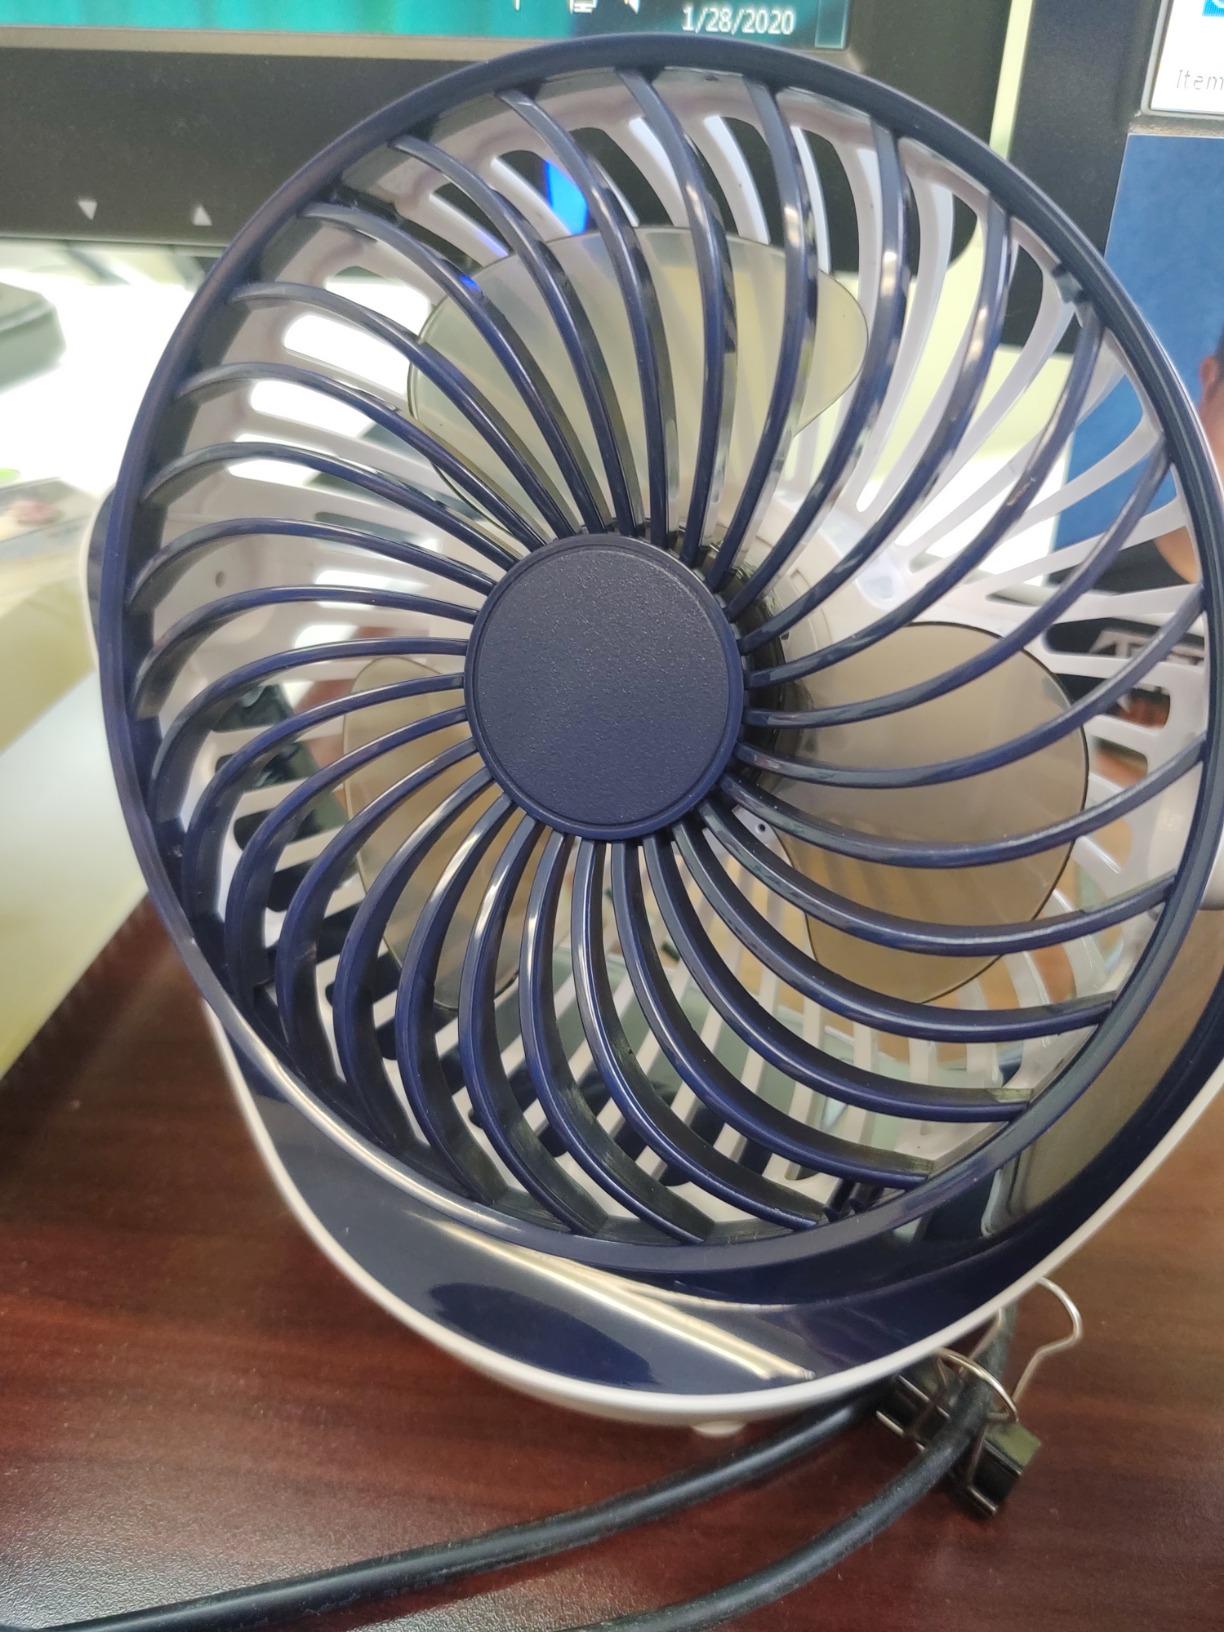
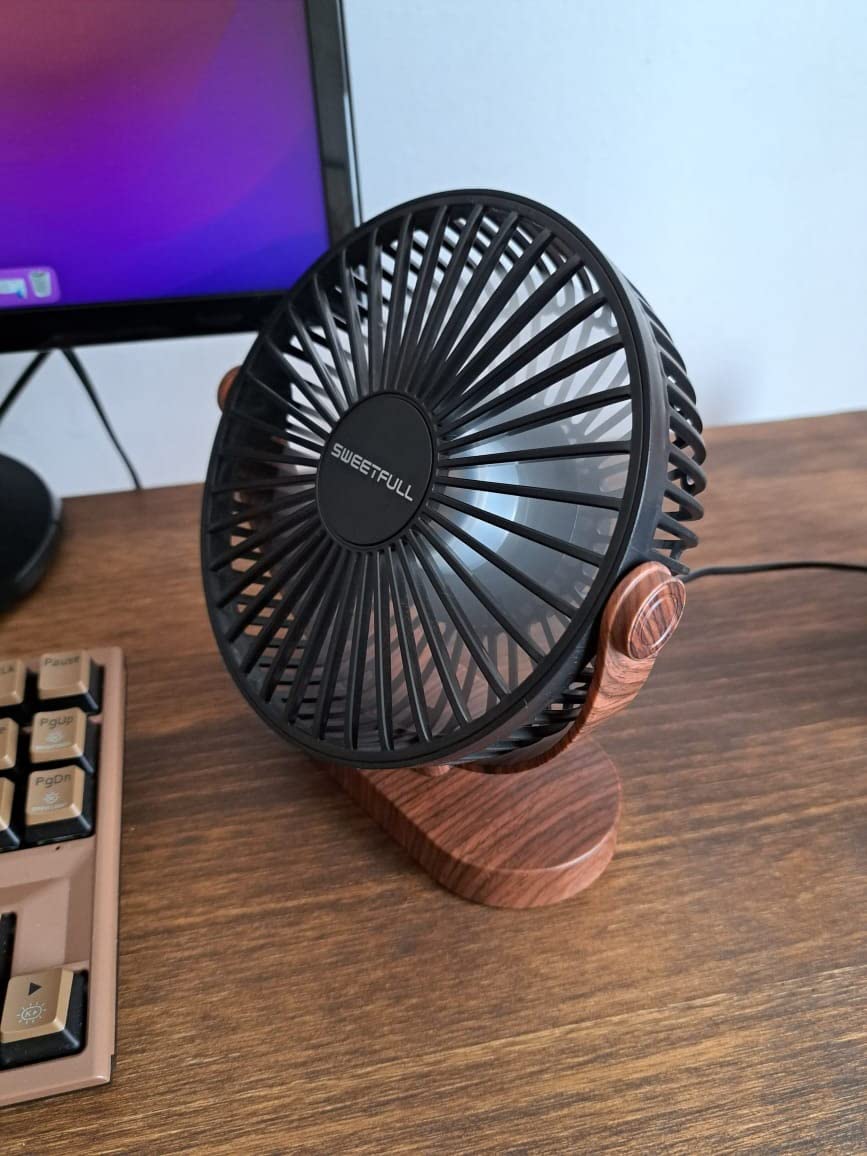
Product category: fan
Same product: no